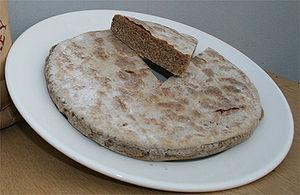
La culture de l'Écosse forme une synthèse des différentes cultures, celtes, pictes et anglaises principalement, ayant baigné le pays. Les reliefs naturels, délimitant géographiquement les Highlands, montagneux et isolés, au Nord, et les Lowlands, plus ouverts aux échanges culturels et commerciaux avec l'Angleterre, ont joué un rôle important dans l'établissement du panorama culturel écossais.